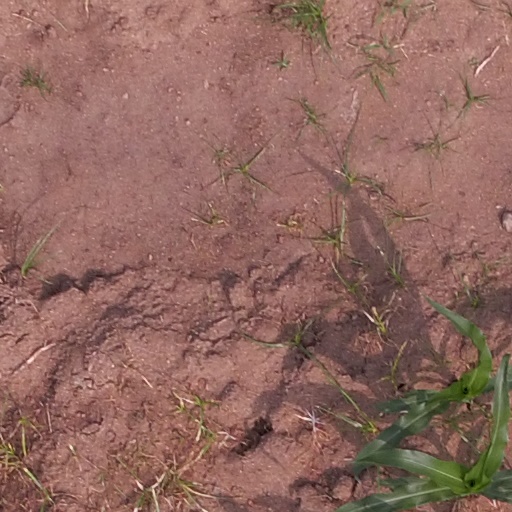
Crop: maize; corn